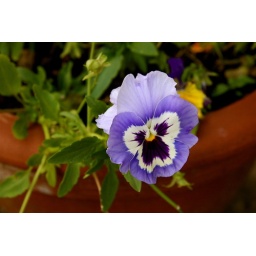
purple and white pansy in a pot